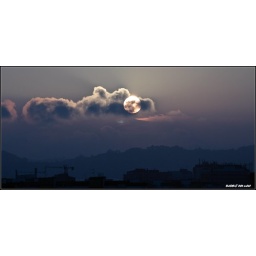
clouds in the green coast